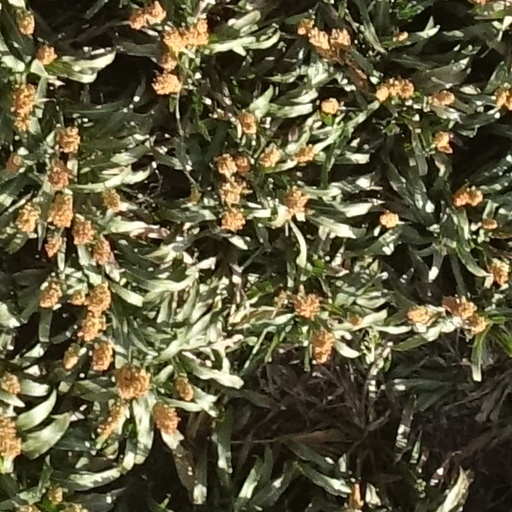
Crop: sorghum